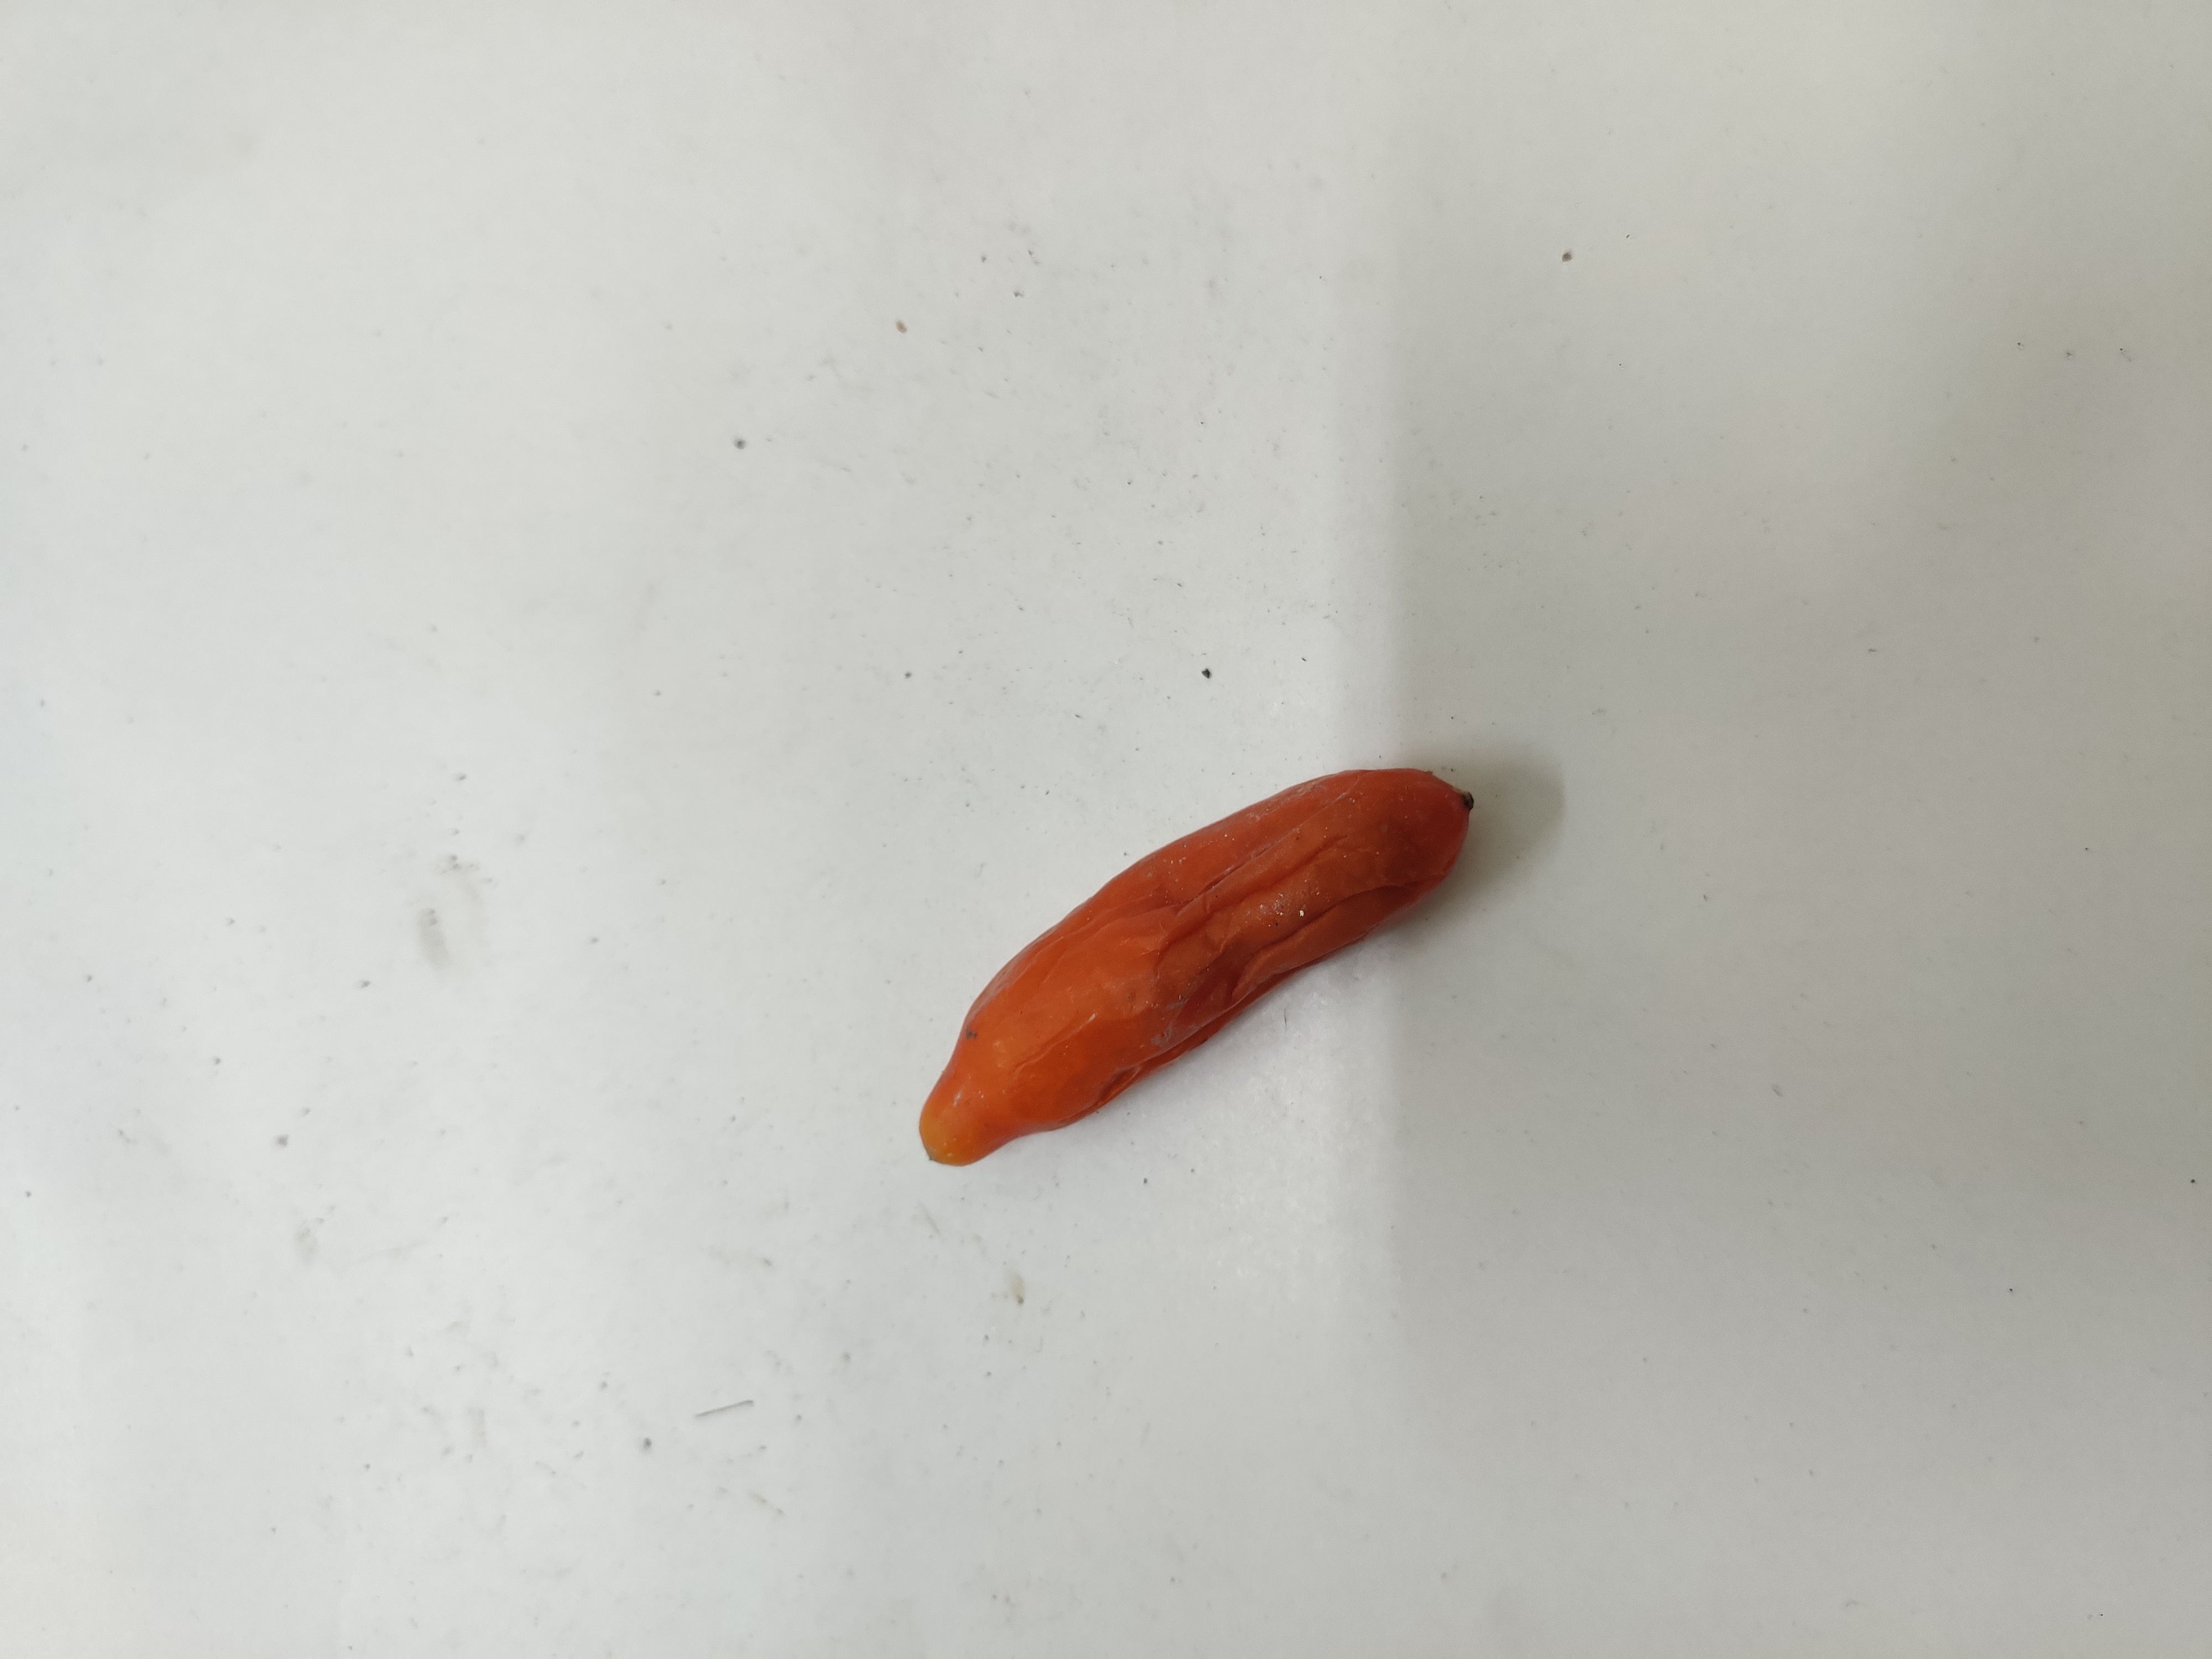
Crop: Ivy Gourd
Condition: Severely Damaged